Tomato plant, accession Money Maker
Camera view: vertical (180 deg); turntable rotation: 180 degrees
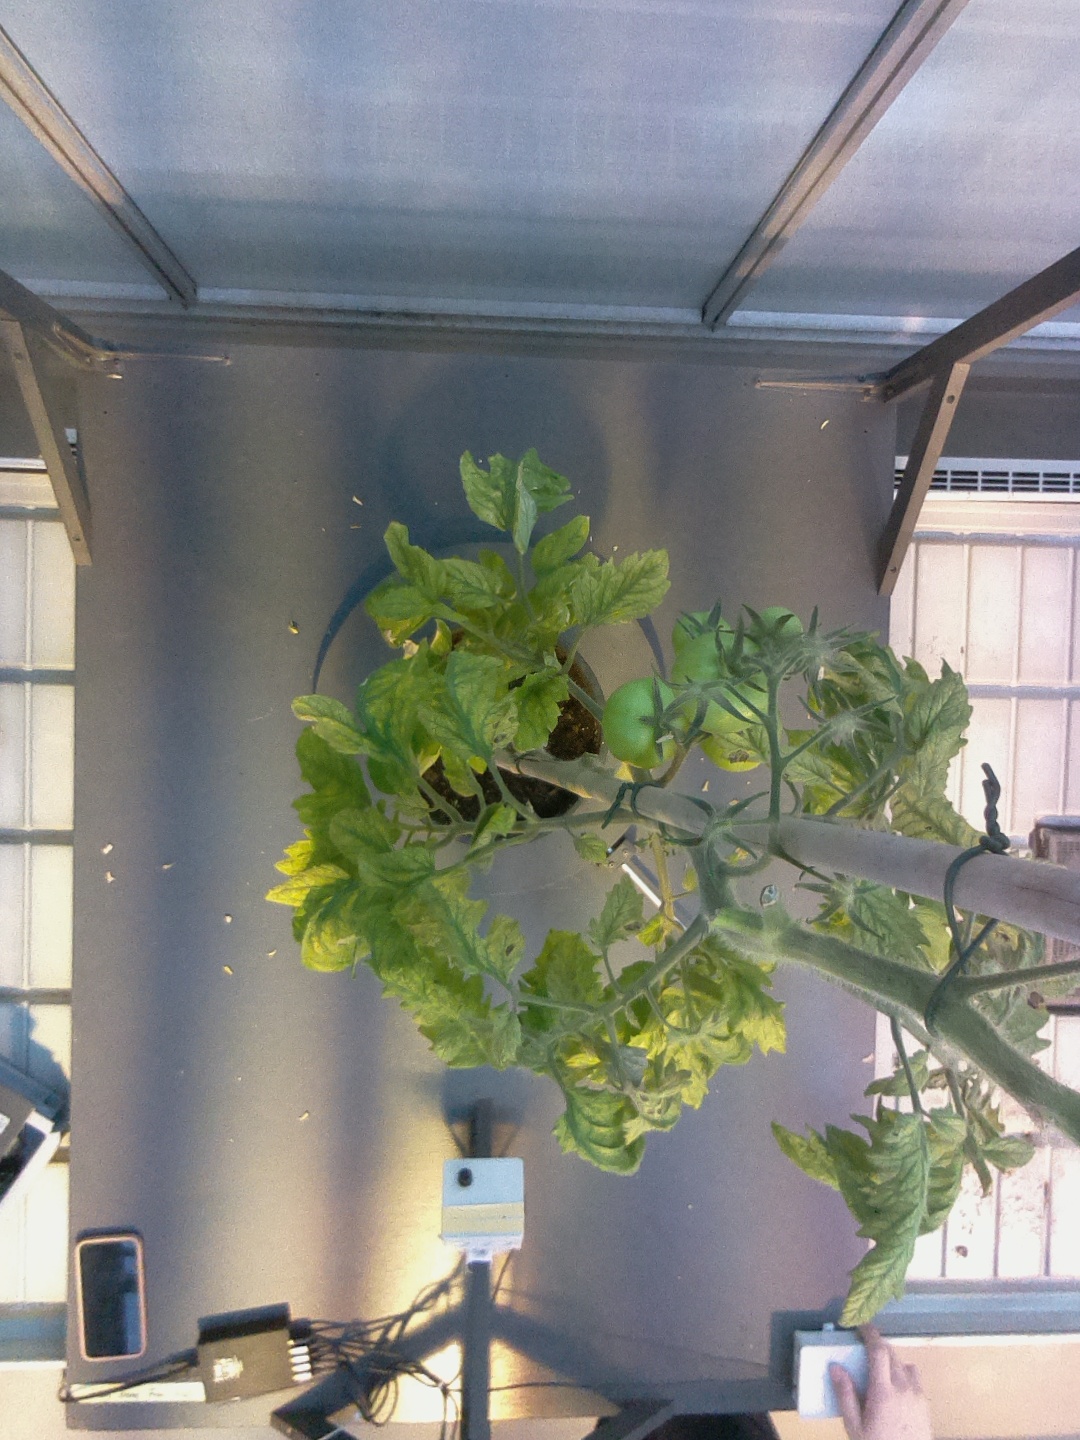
BBCH growth stage 79: 90% -100% of final fruit size